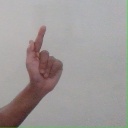
अक्षर: ळ